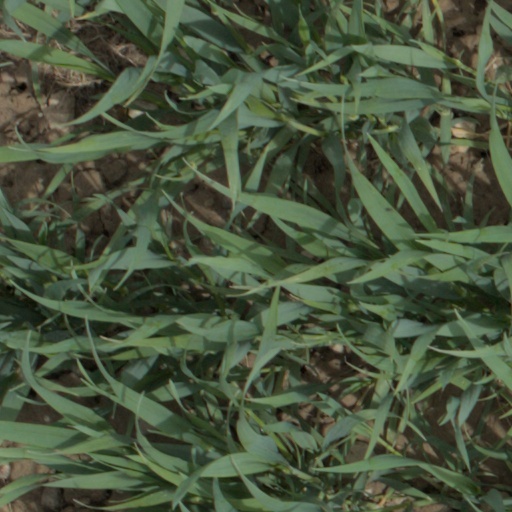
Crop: wheat